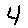
Label: 4